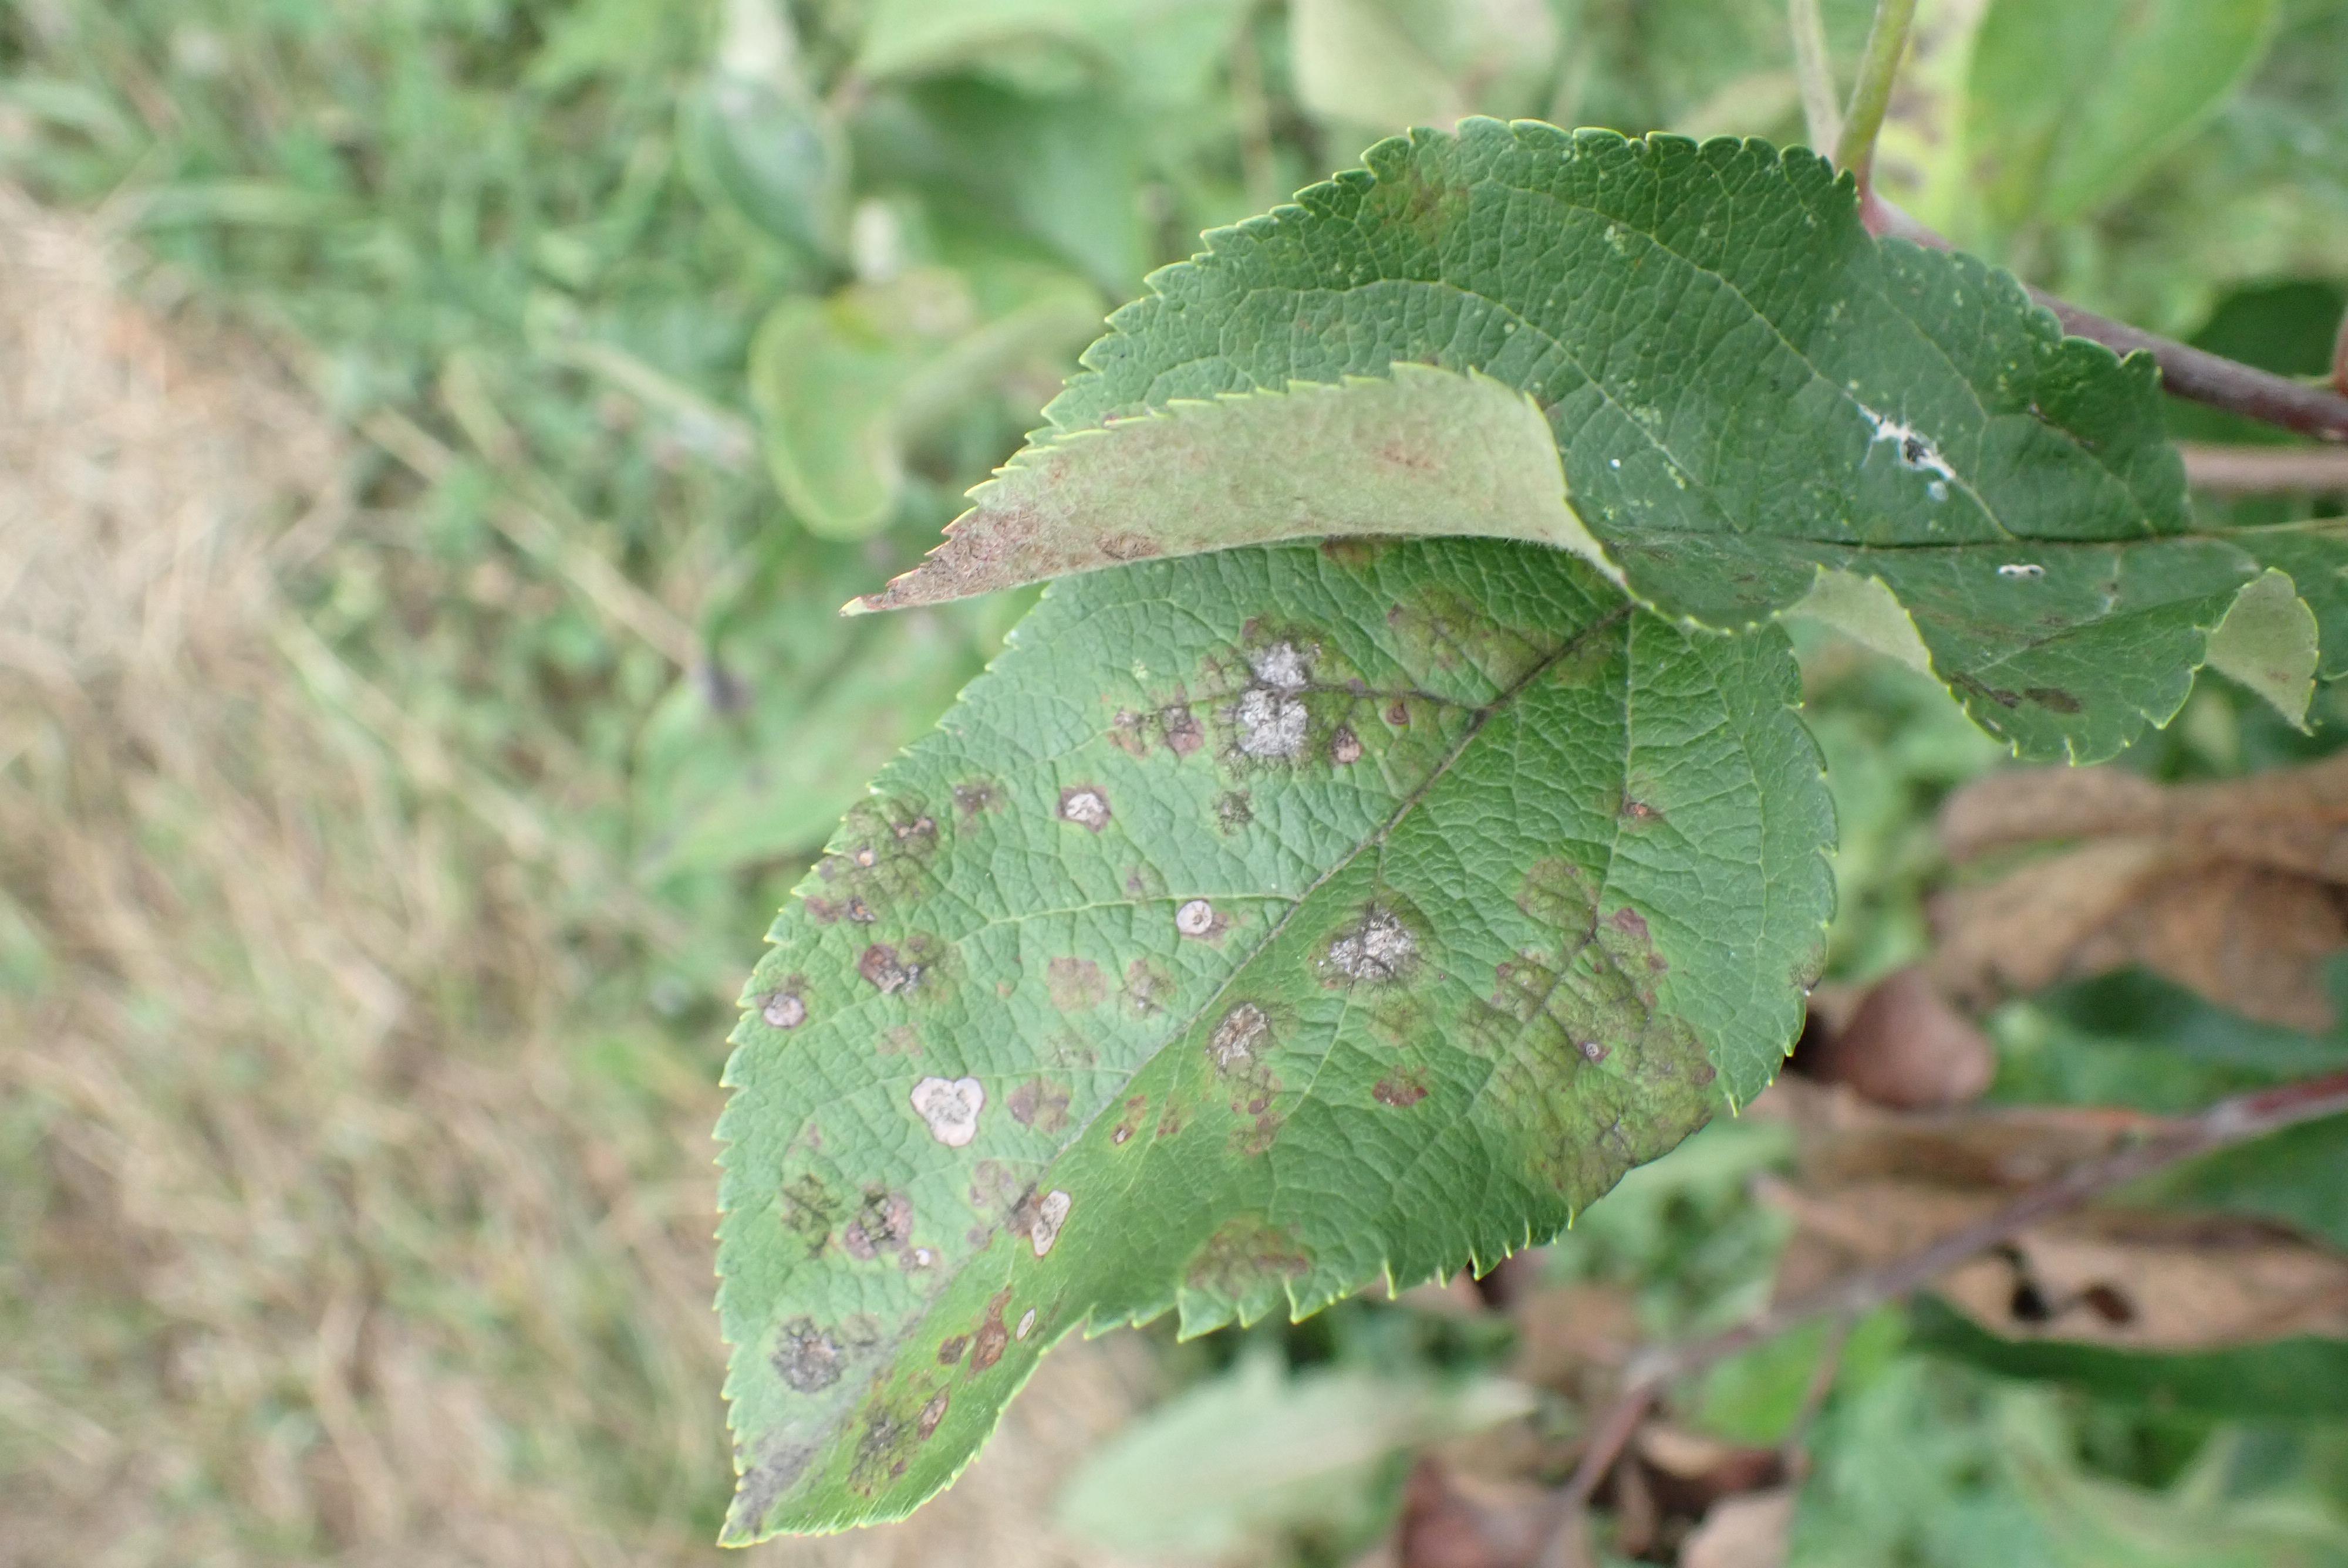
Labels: scab, frog_eye_leaf_spot